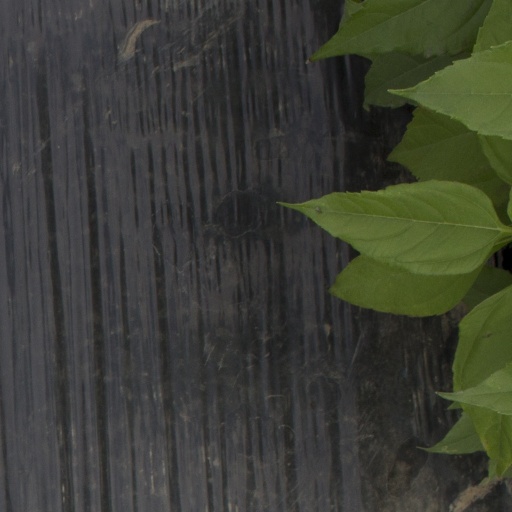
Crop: Jerusalem artichoke